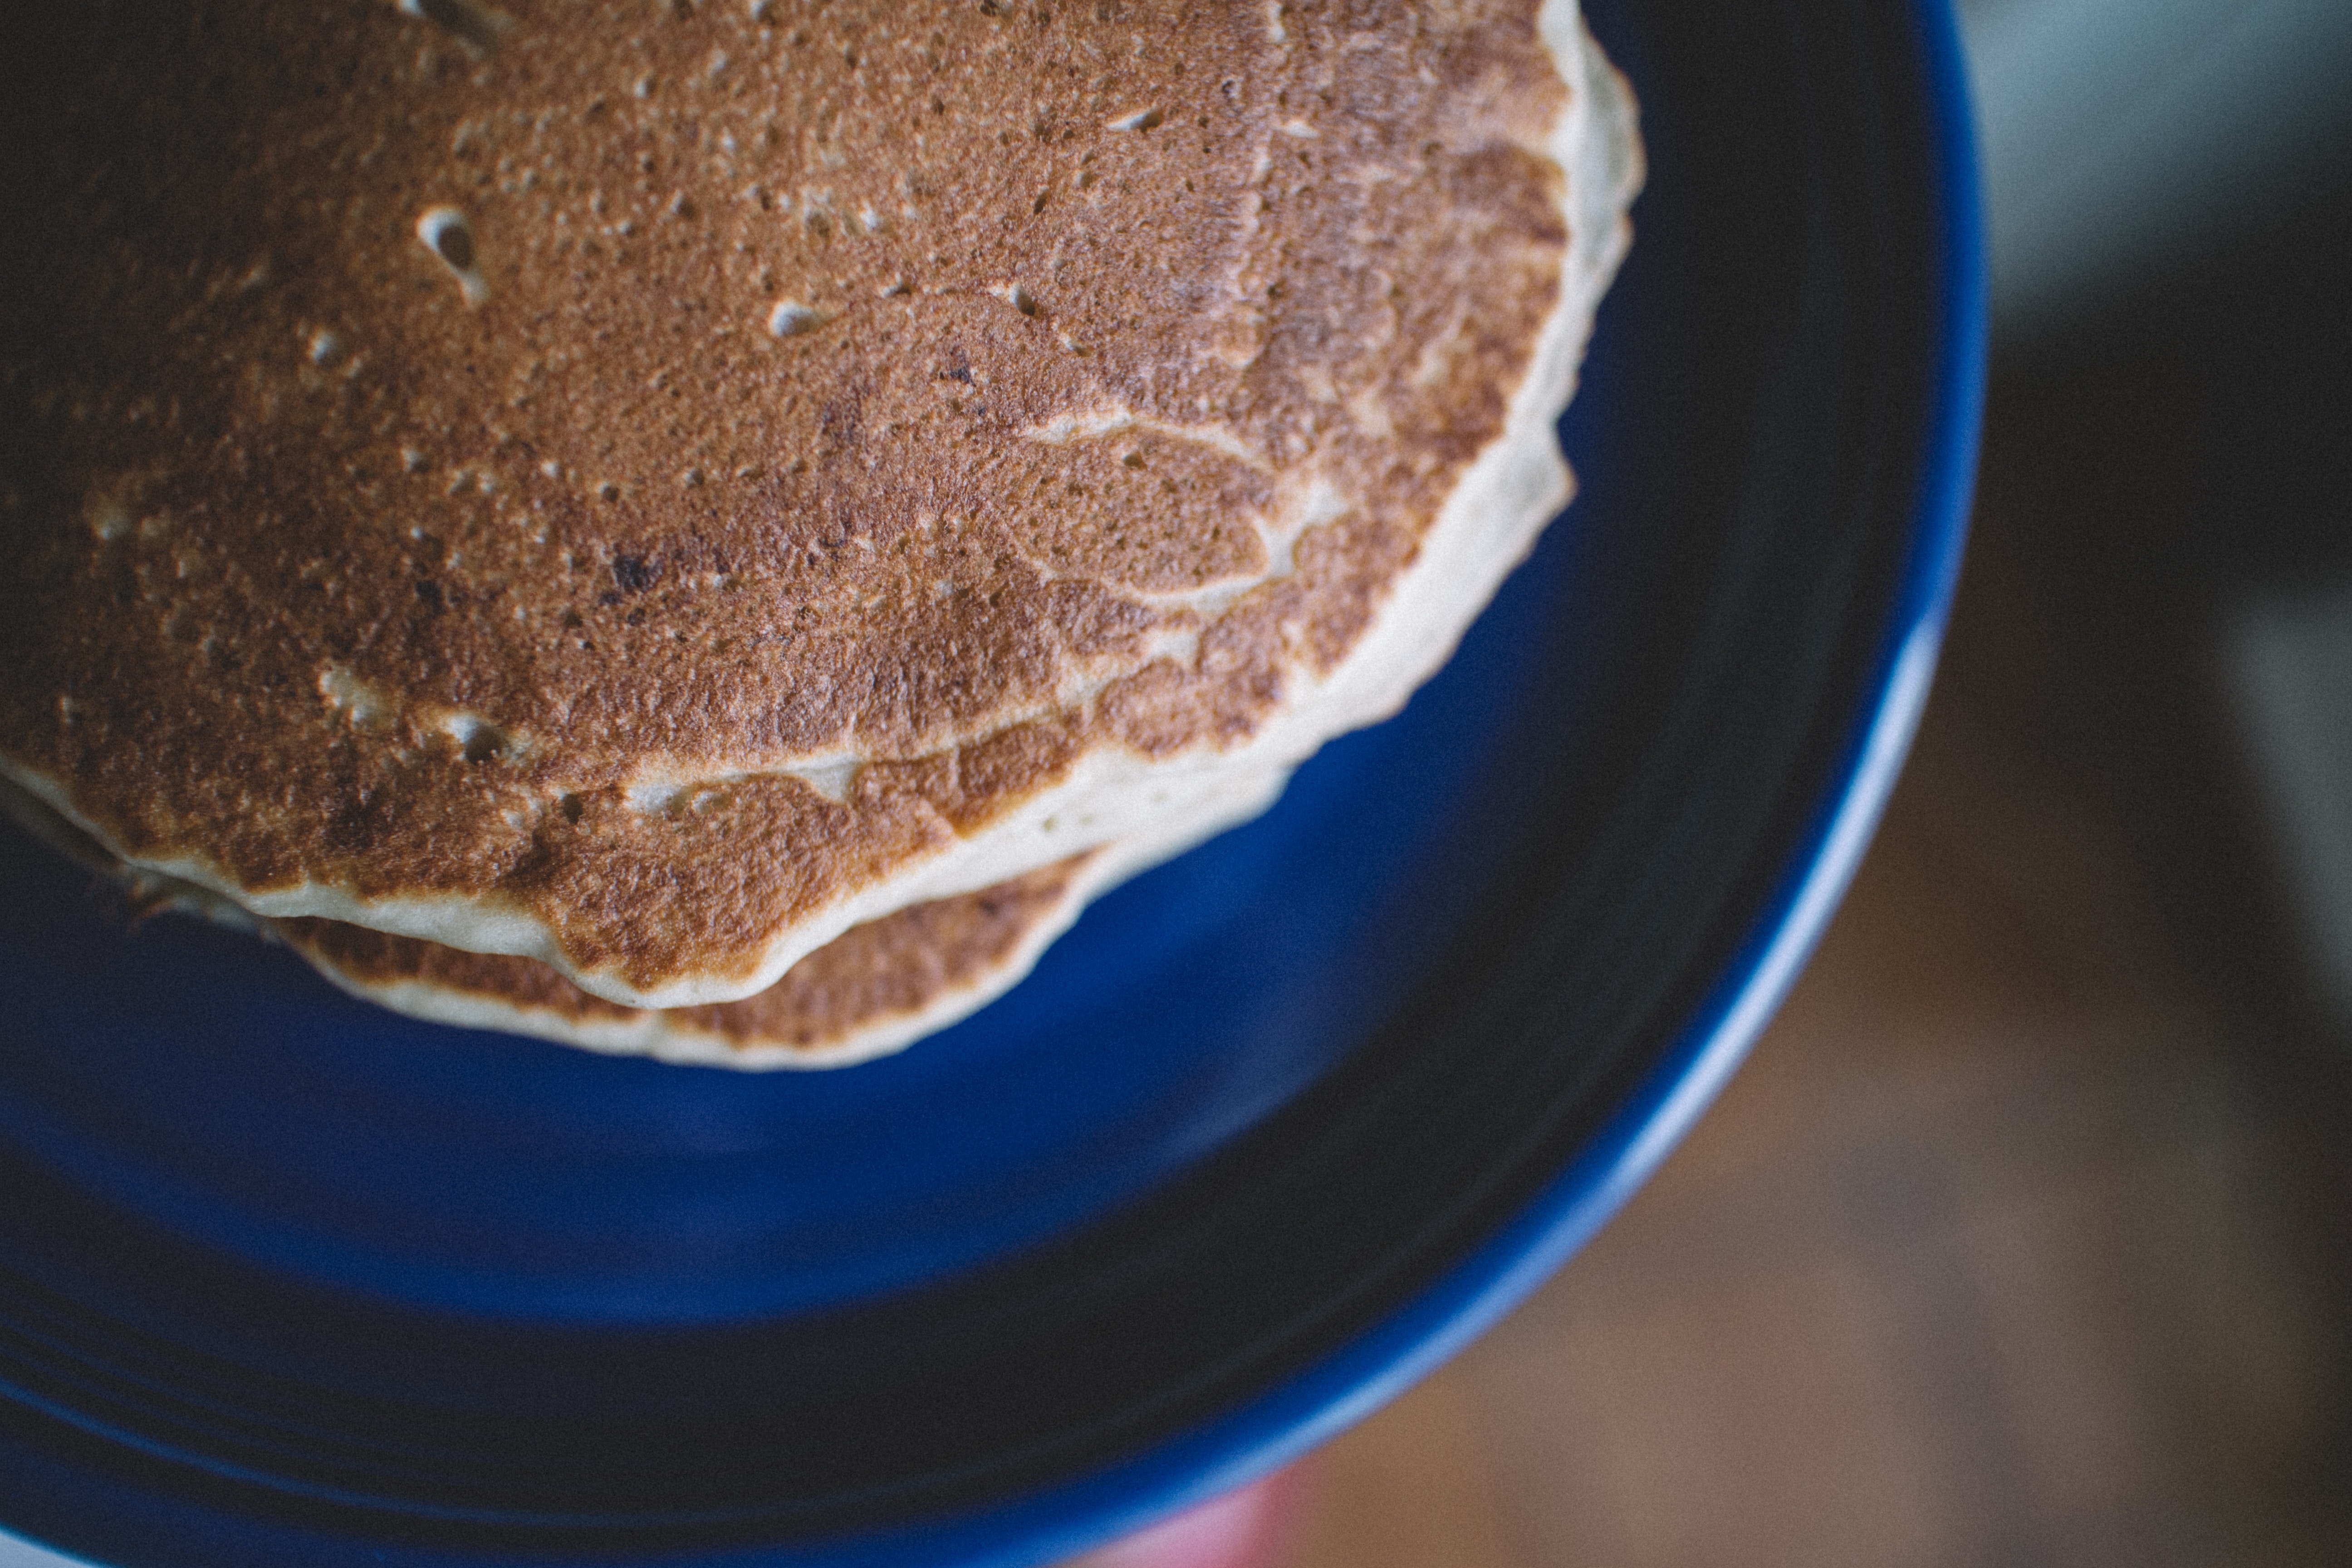
dish, pancake, food, cuisine, breakfast, flatbread, roti